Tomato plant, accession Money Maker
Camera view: horizontal (90 deg, fisheye); turntable rotation: 120 degrees
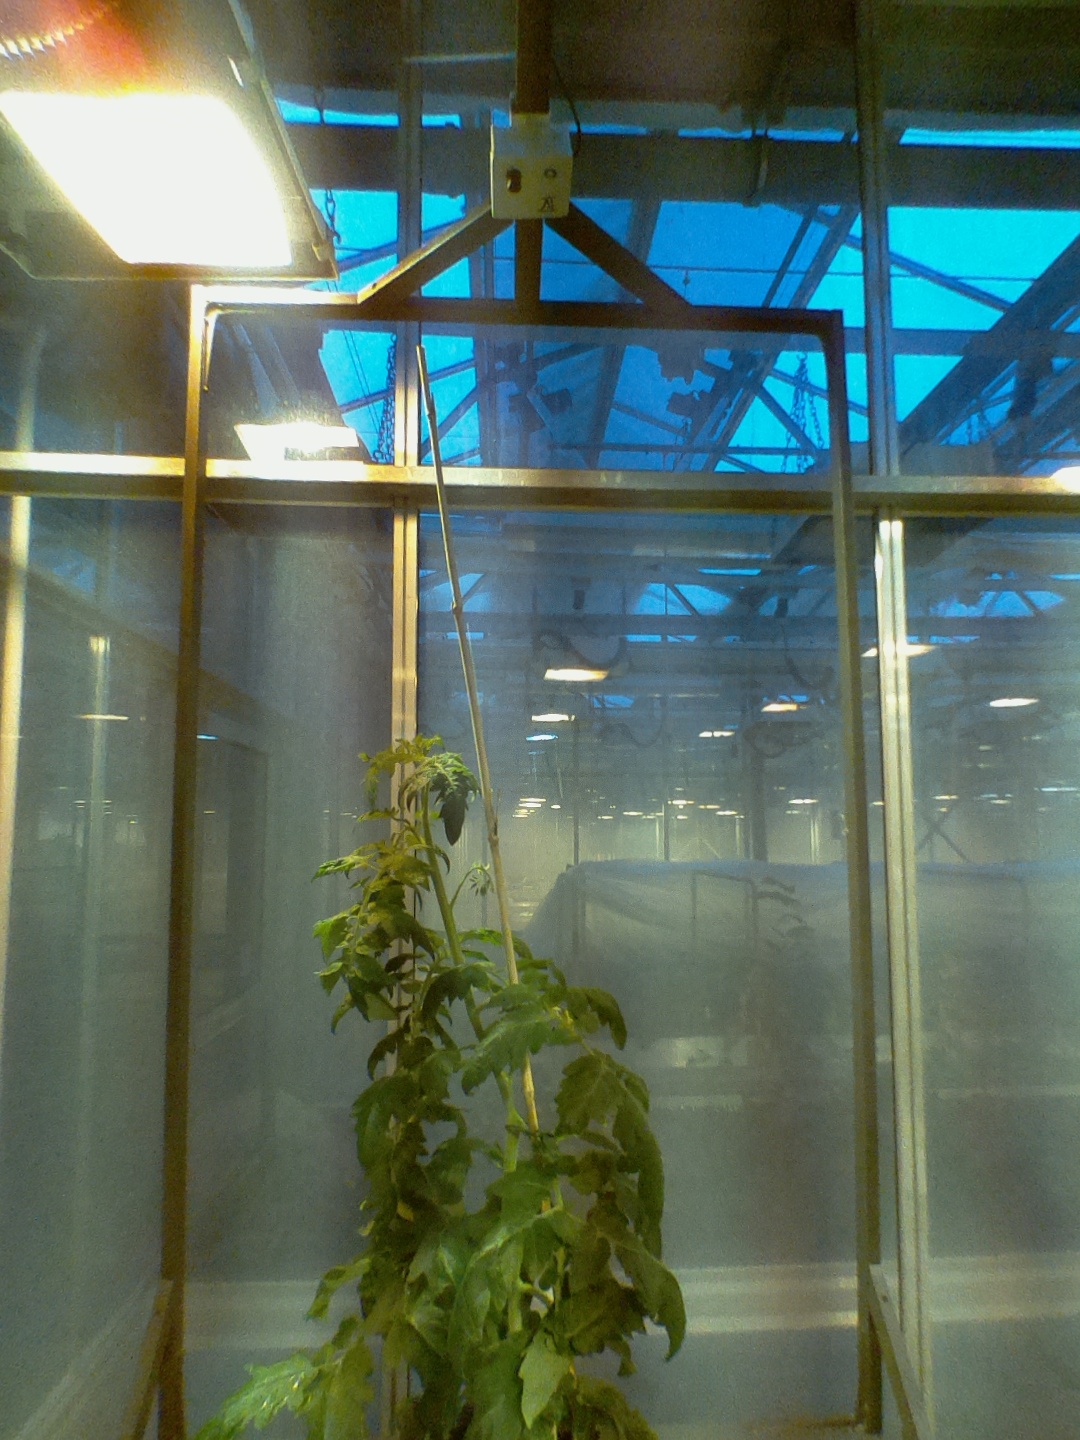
BBCH growth stage 65: Full flowering, 50%-60% of flowers open, first petals falling